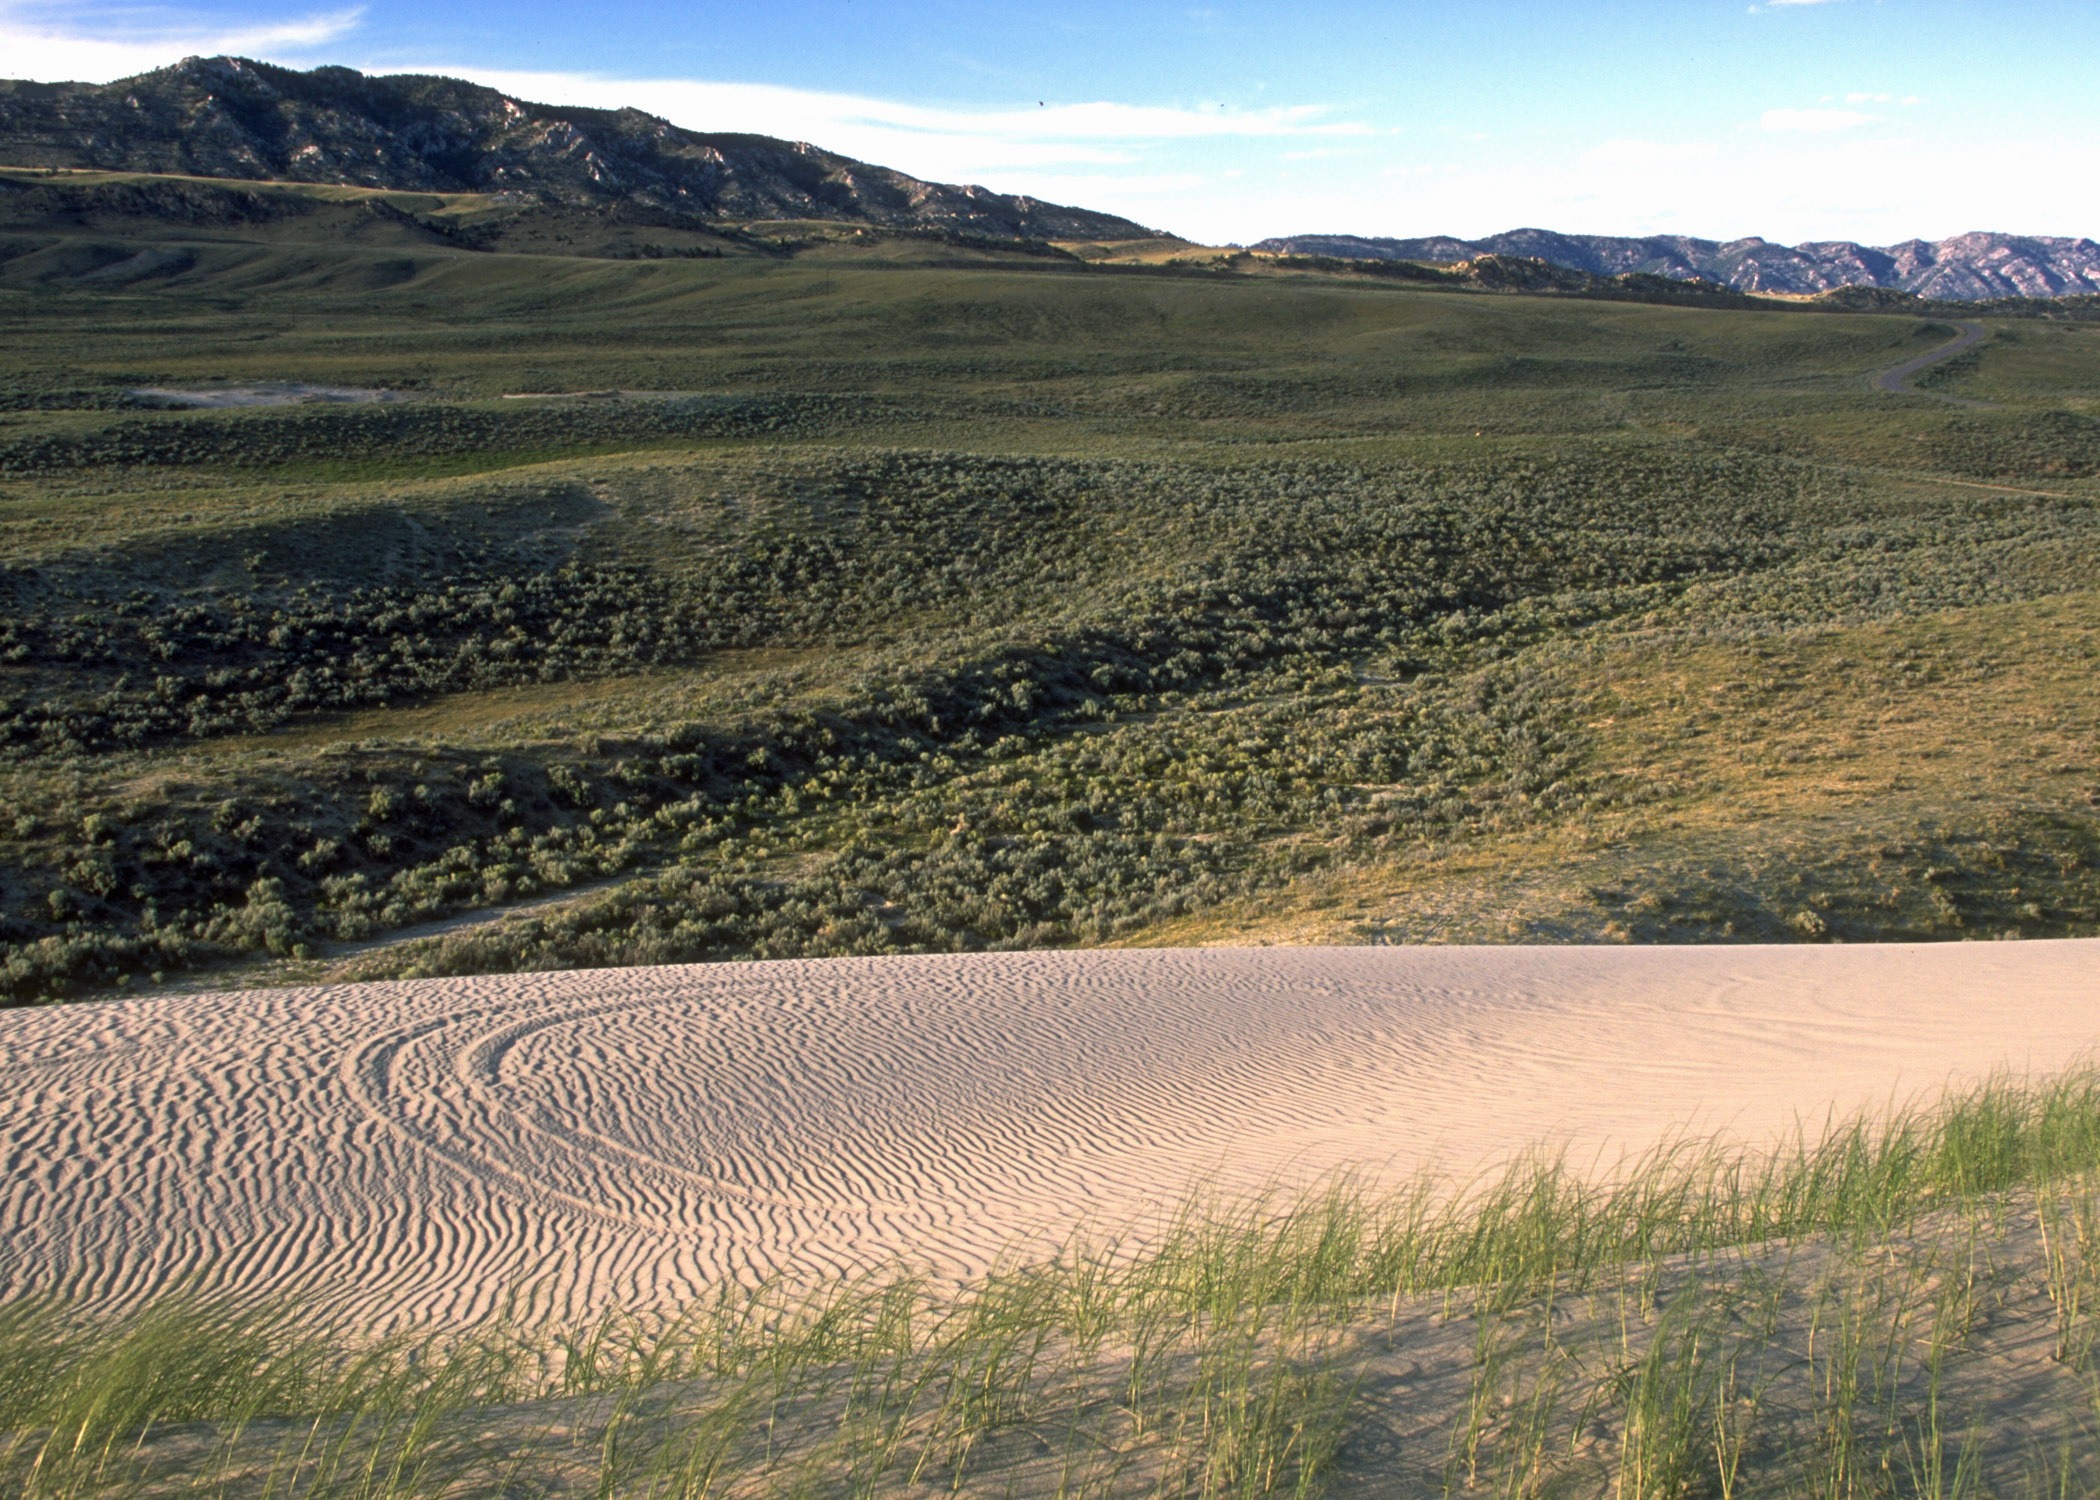
landscape, nature, grass, sand, horizon, wilderness, mountain, sky, field, prairie, countryside, hill, lake, valley, scenic, reservoir, agriculture, ridge, plain, plants, outside, clouds, geology, mountains, grassland, badlands, wetland, plateau, fell, habitat, loch, wyoming, ecosystem, steppe, rural area, landform, natural environment, geographical feature, grass family, mountainous landforms